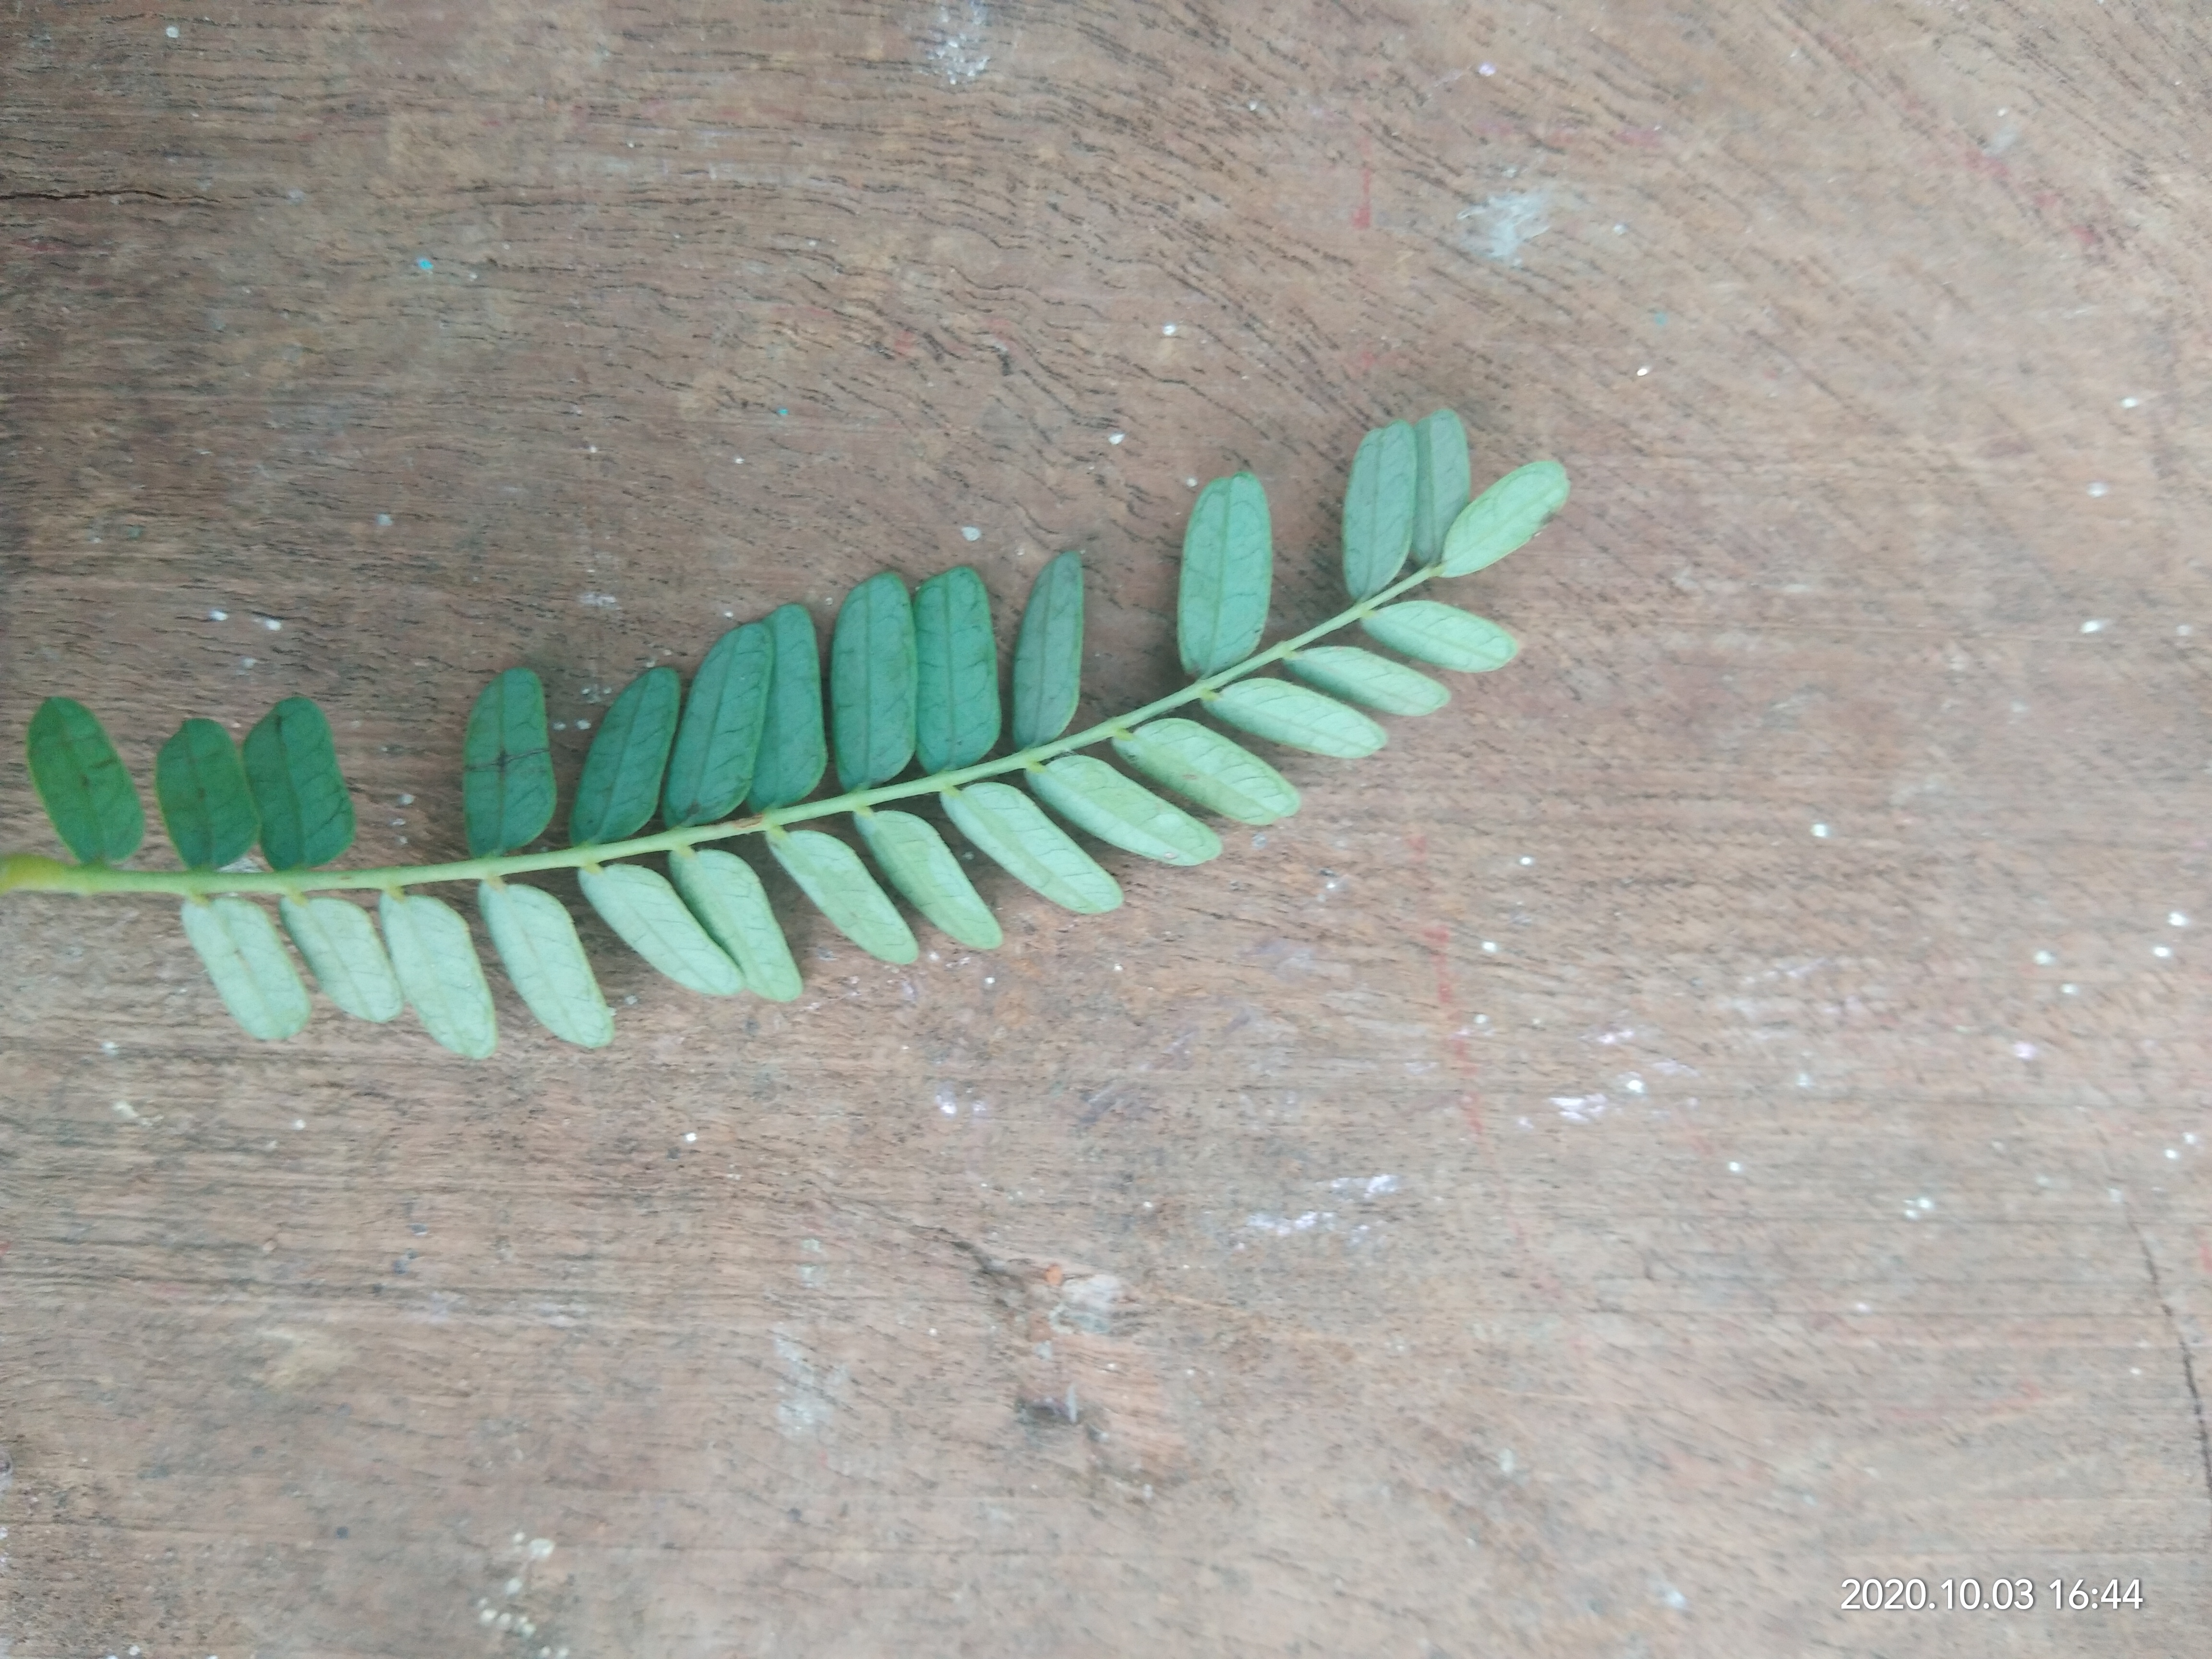
Plant: Tamarind